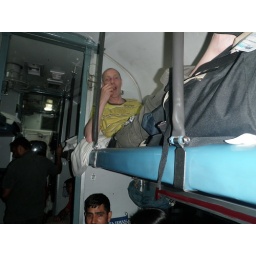
This is Fred, sitting in his train bed, on the night train to Himachal Pradesh and our new home in the Himalayas.